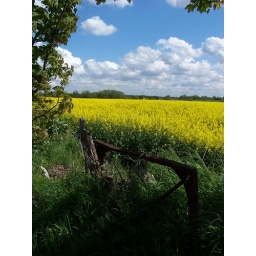
A field of golden flowers under a blue sky, with a falling-down fence. So pretty.